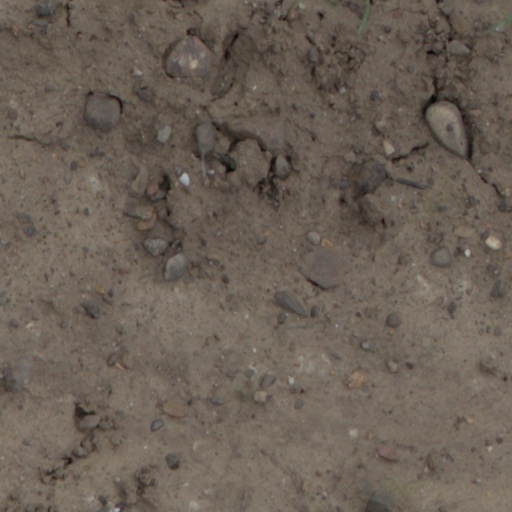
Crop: wheat